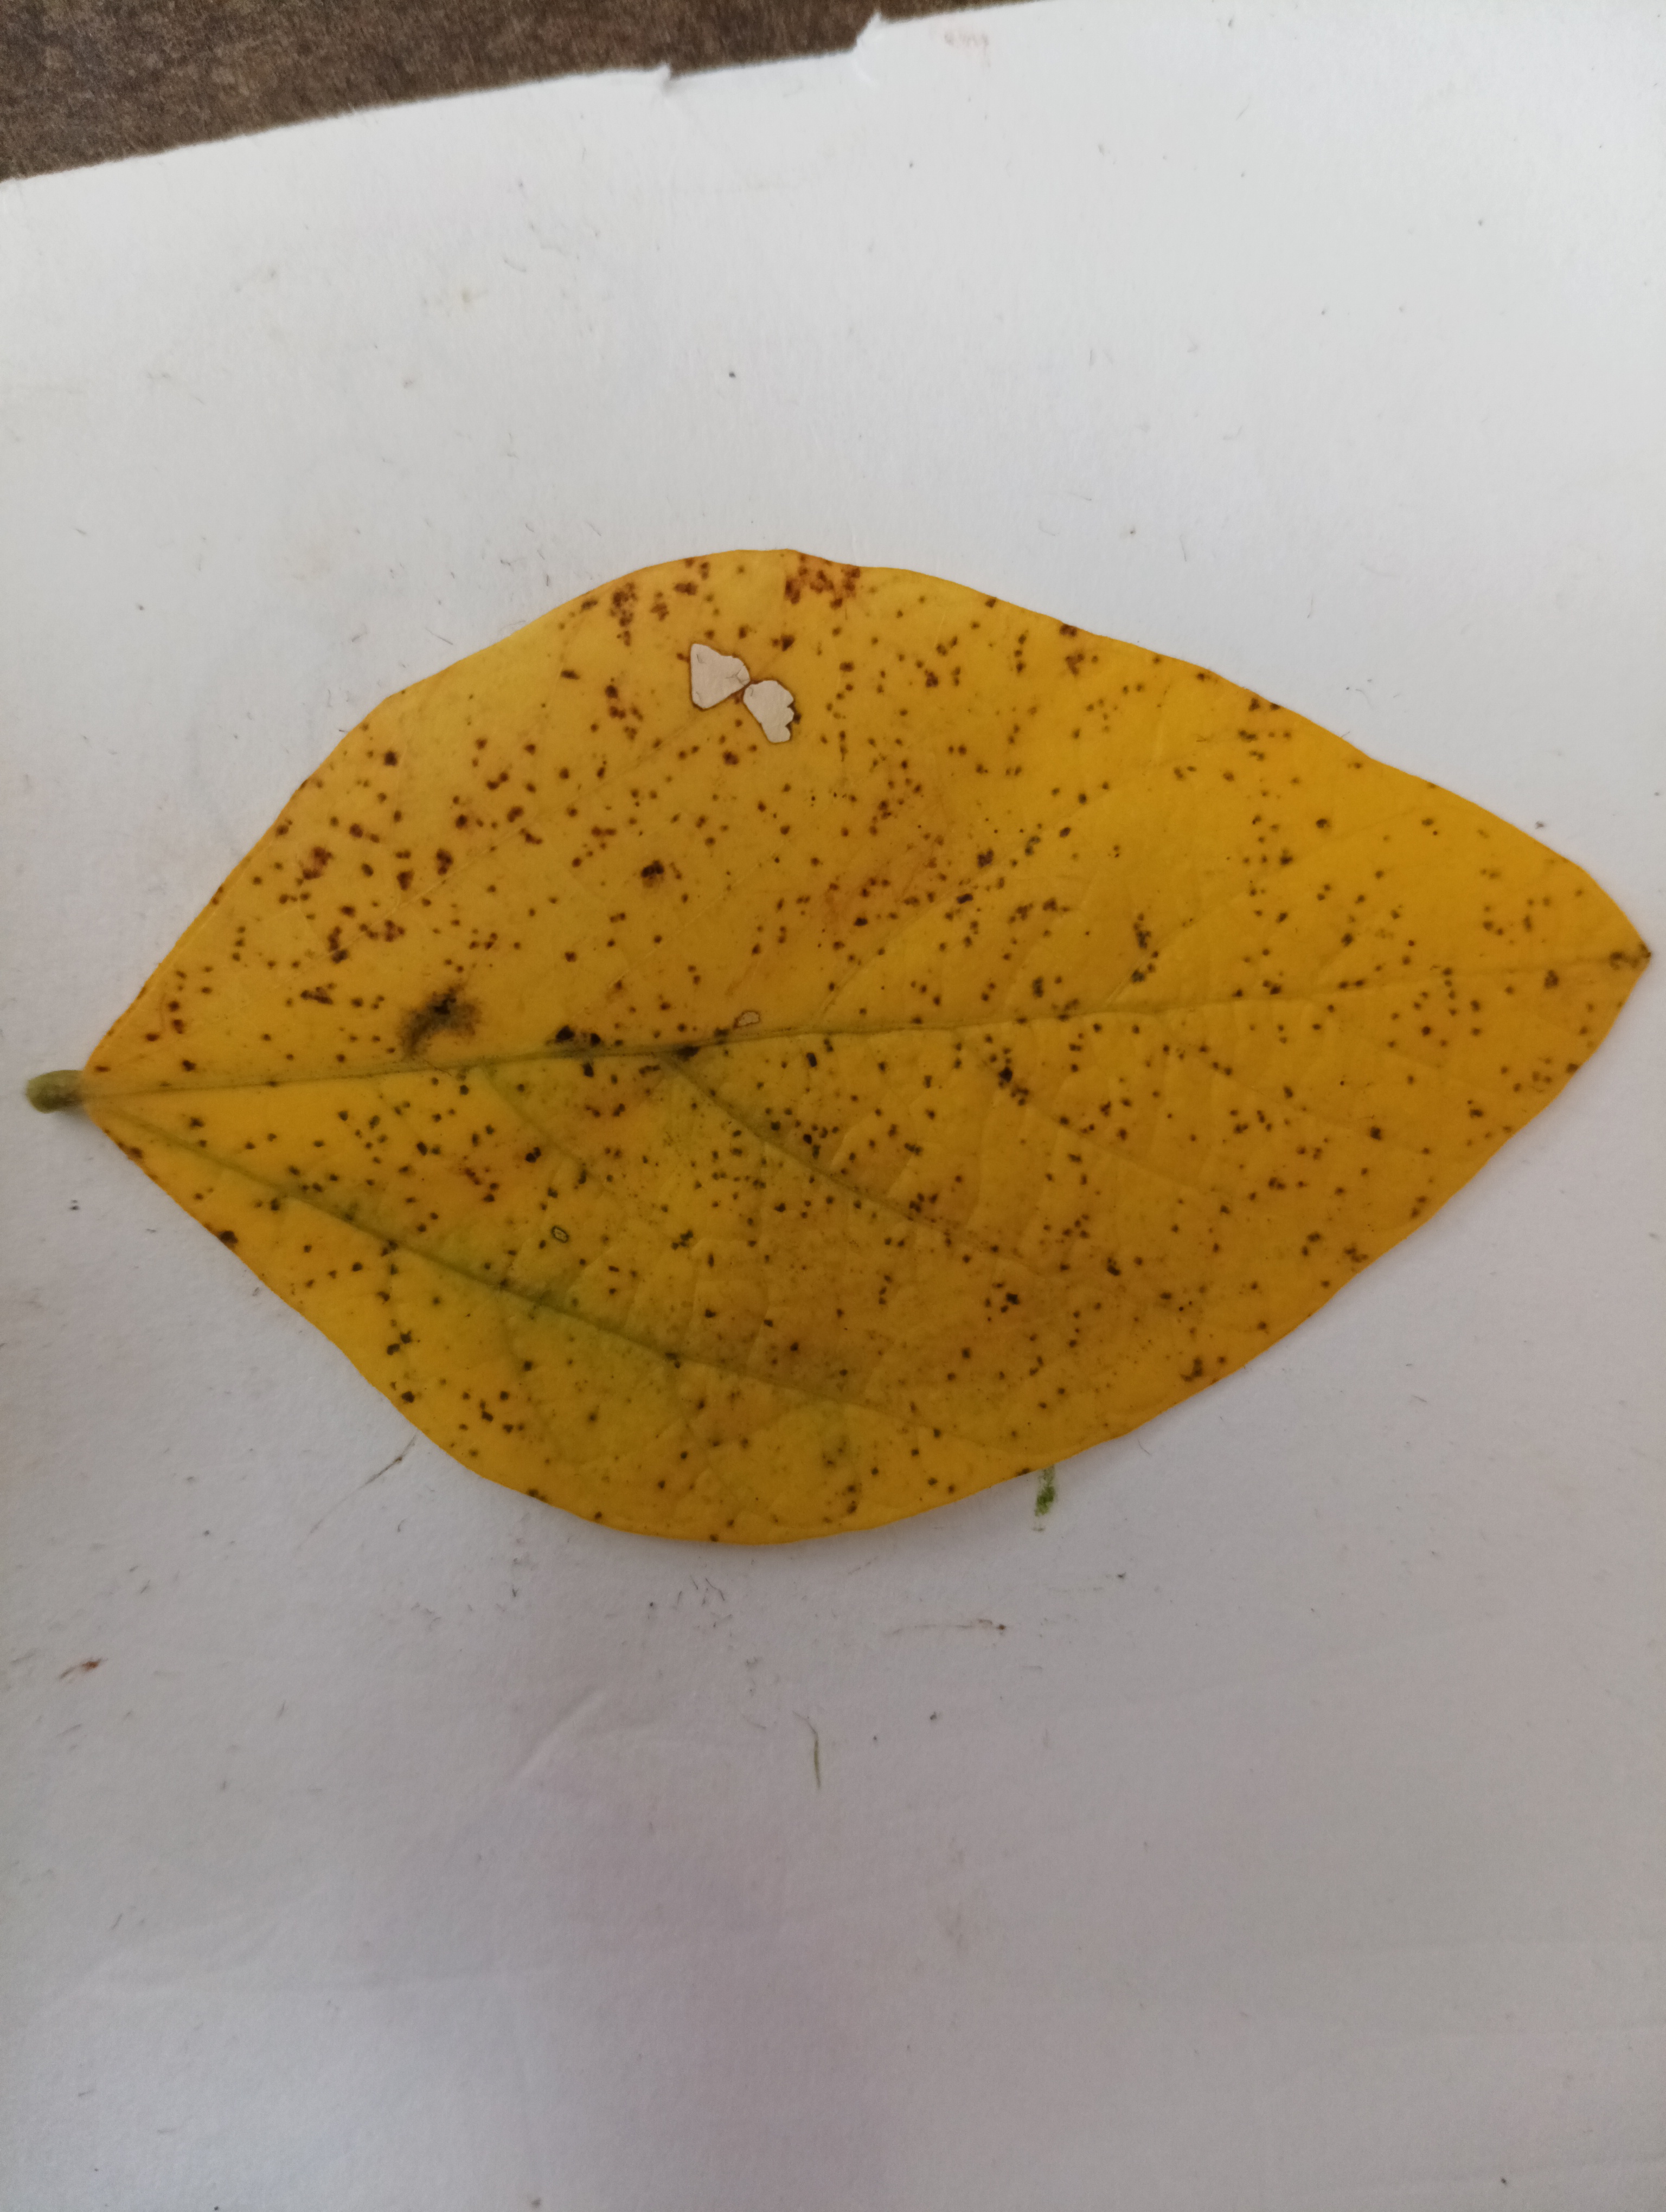
Label: Septoria_Brown_Spot